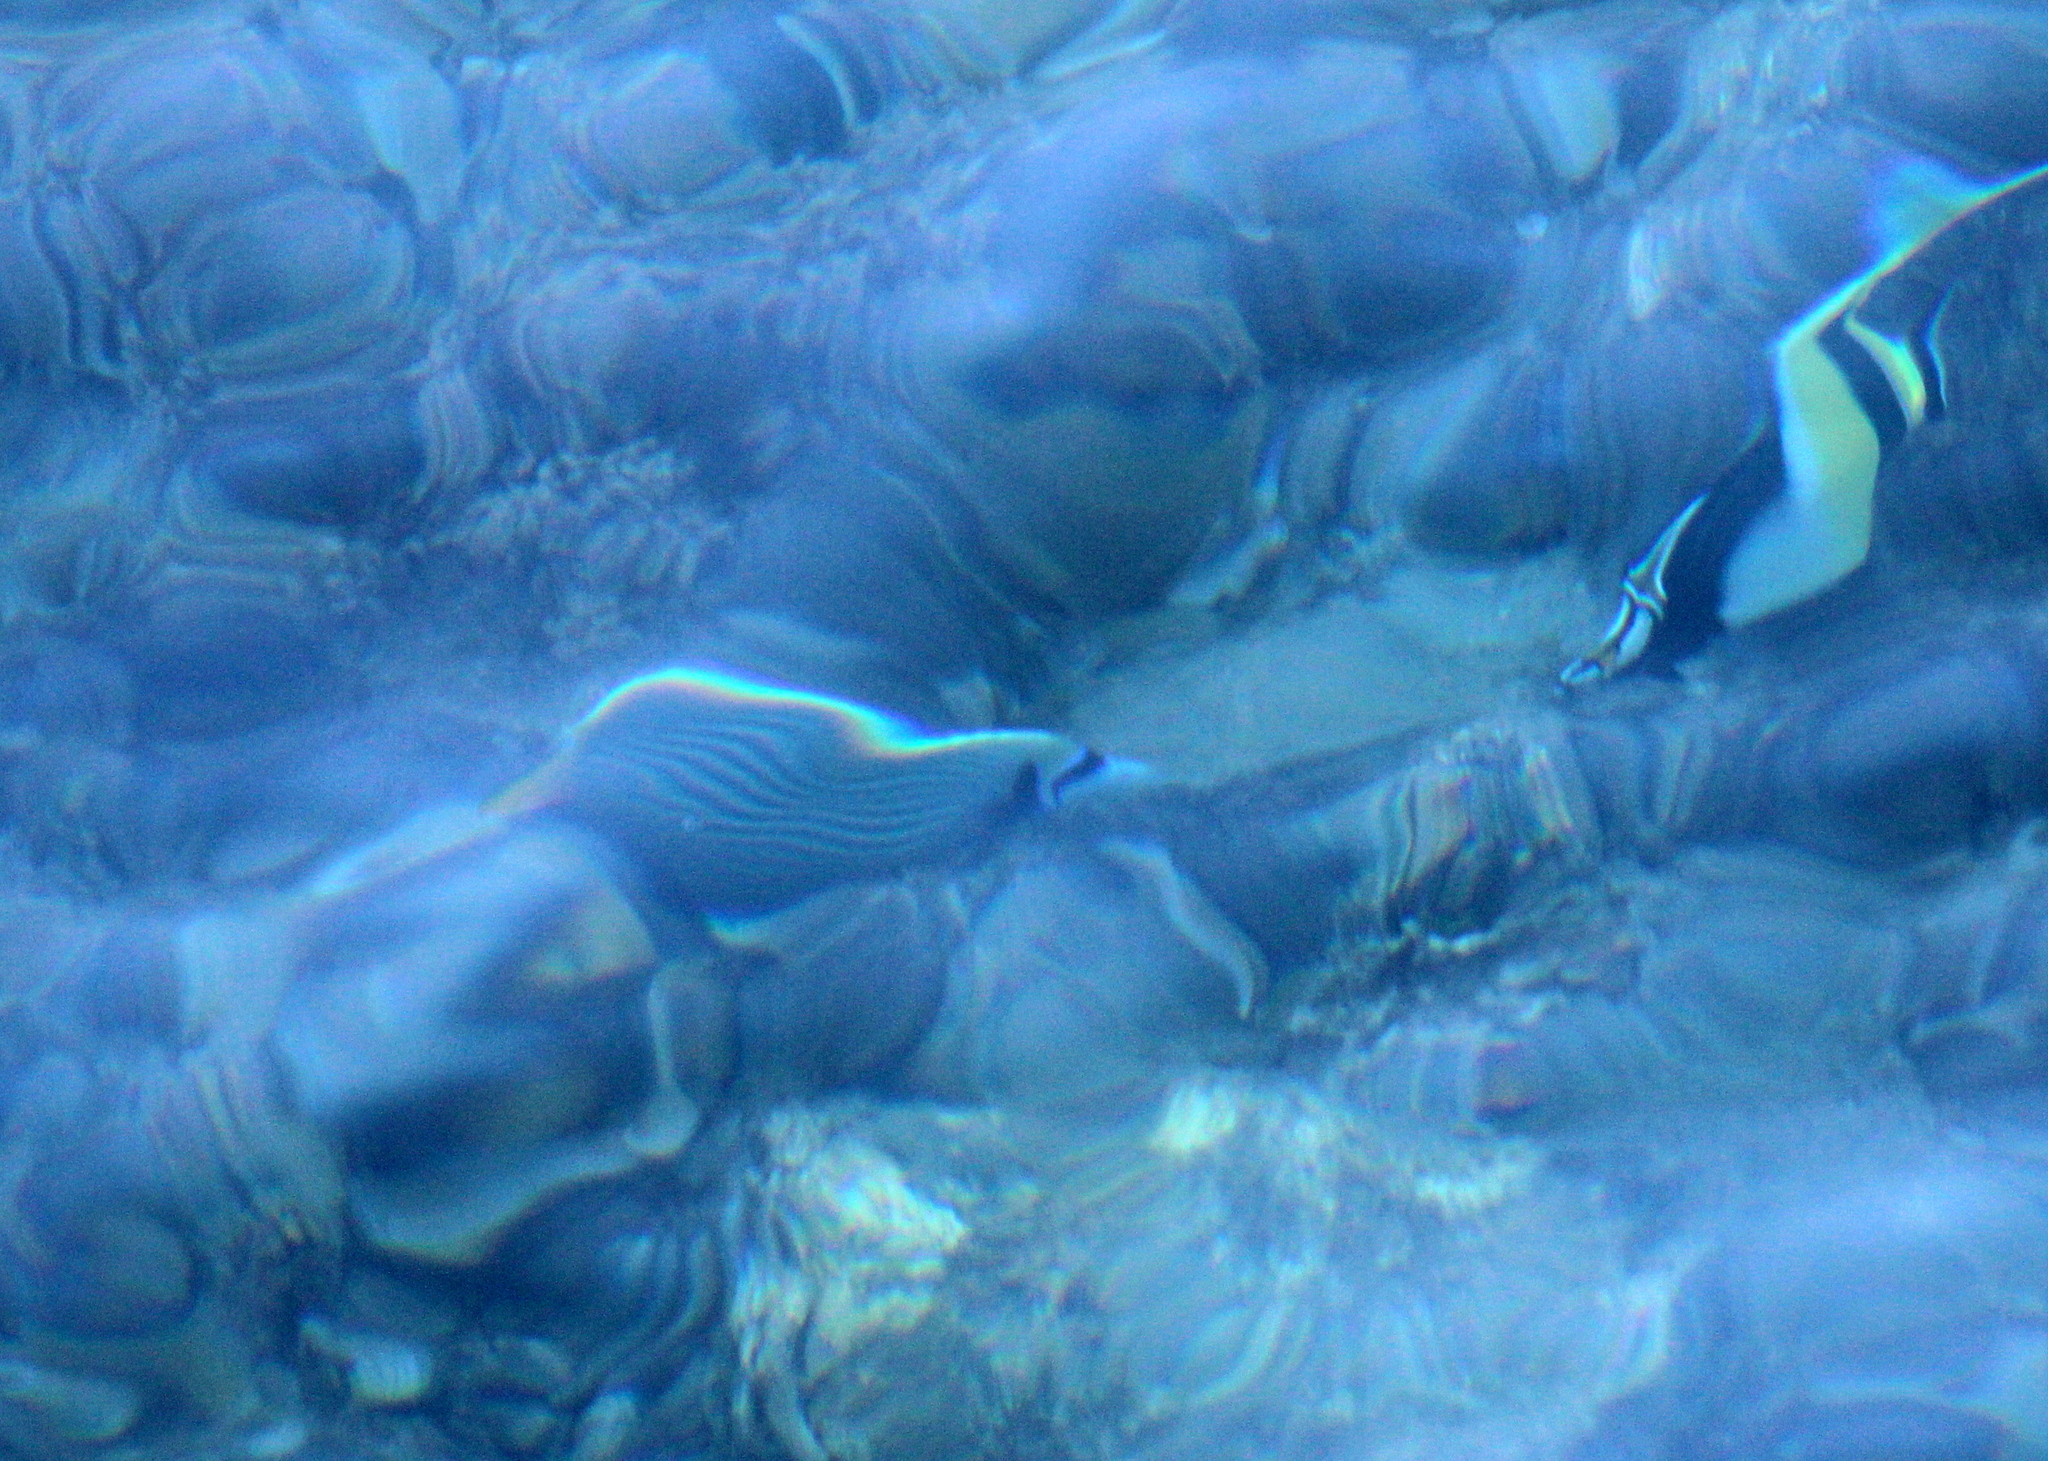
Pomacanthus imperator (Emperor Angelfish)